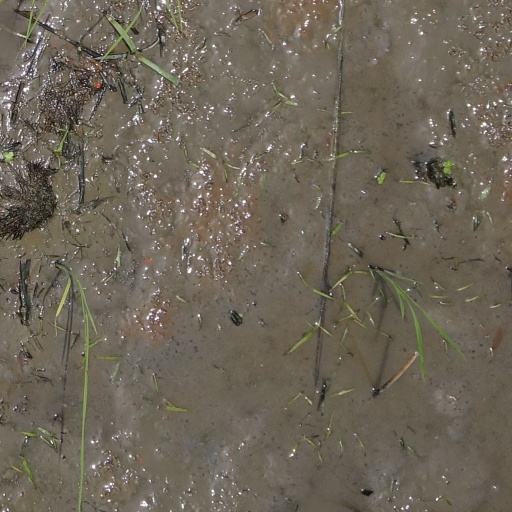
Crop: rice